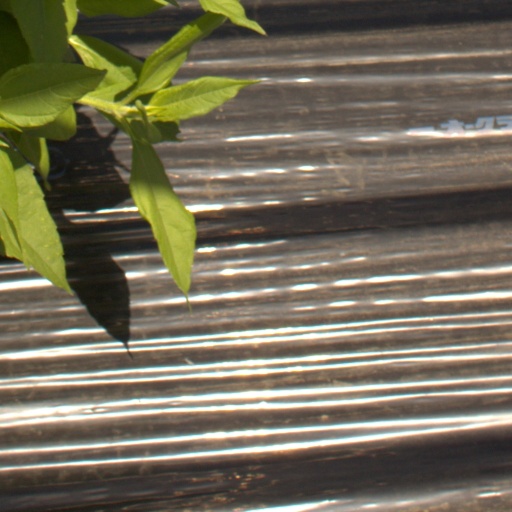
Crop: Jerusalem artichoke